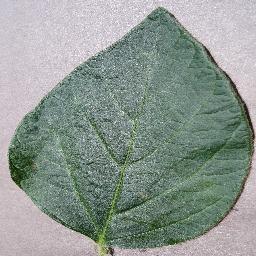
Label: Soybean___healthy